Aduthathu Albert

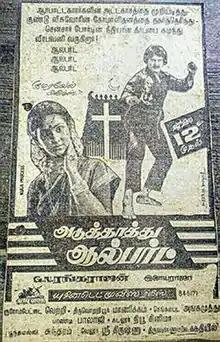
Theatrical release poster

Aduthathu Albert is a 1985 Indian Tamil-language film produced and directed by G. N. Rangarajan. The film stars Prabhu and Urvashi. It was released on 12 July 1985, and failed at the box office.